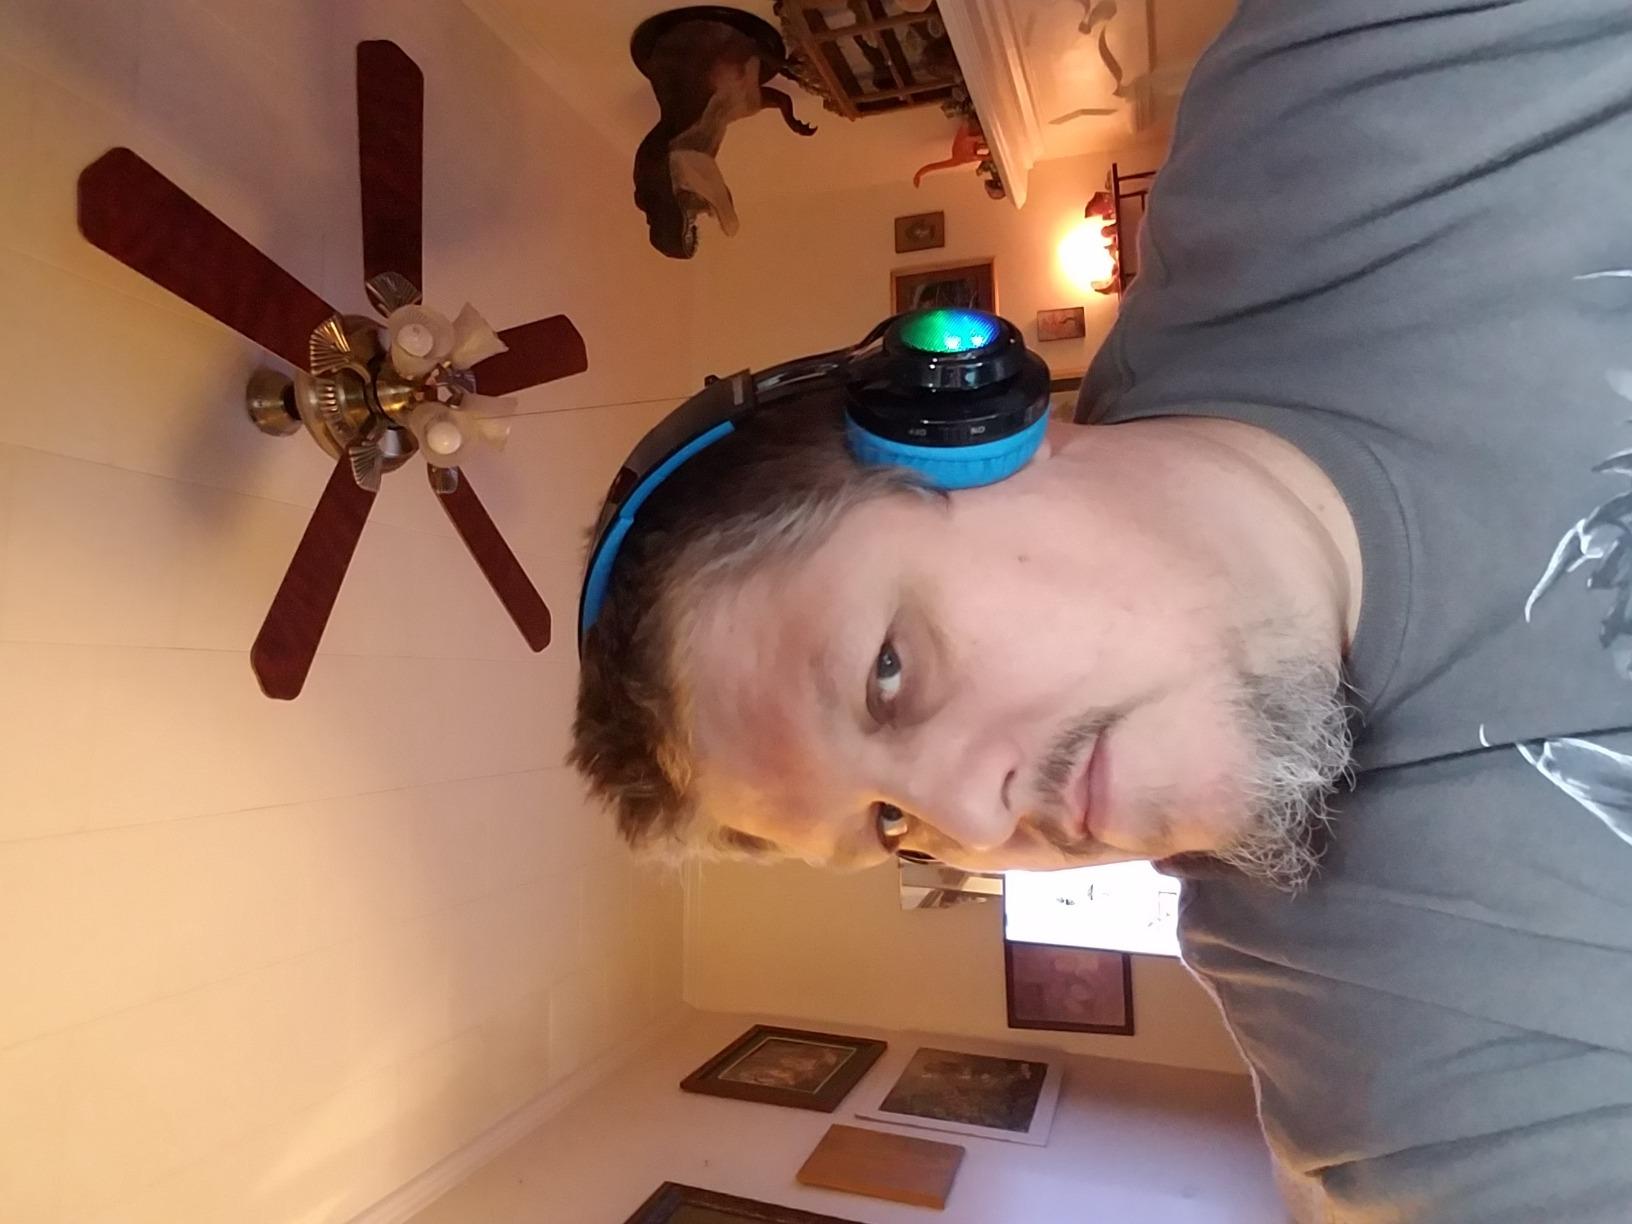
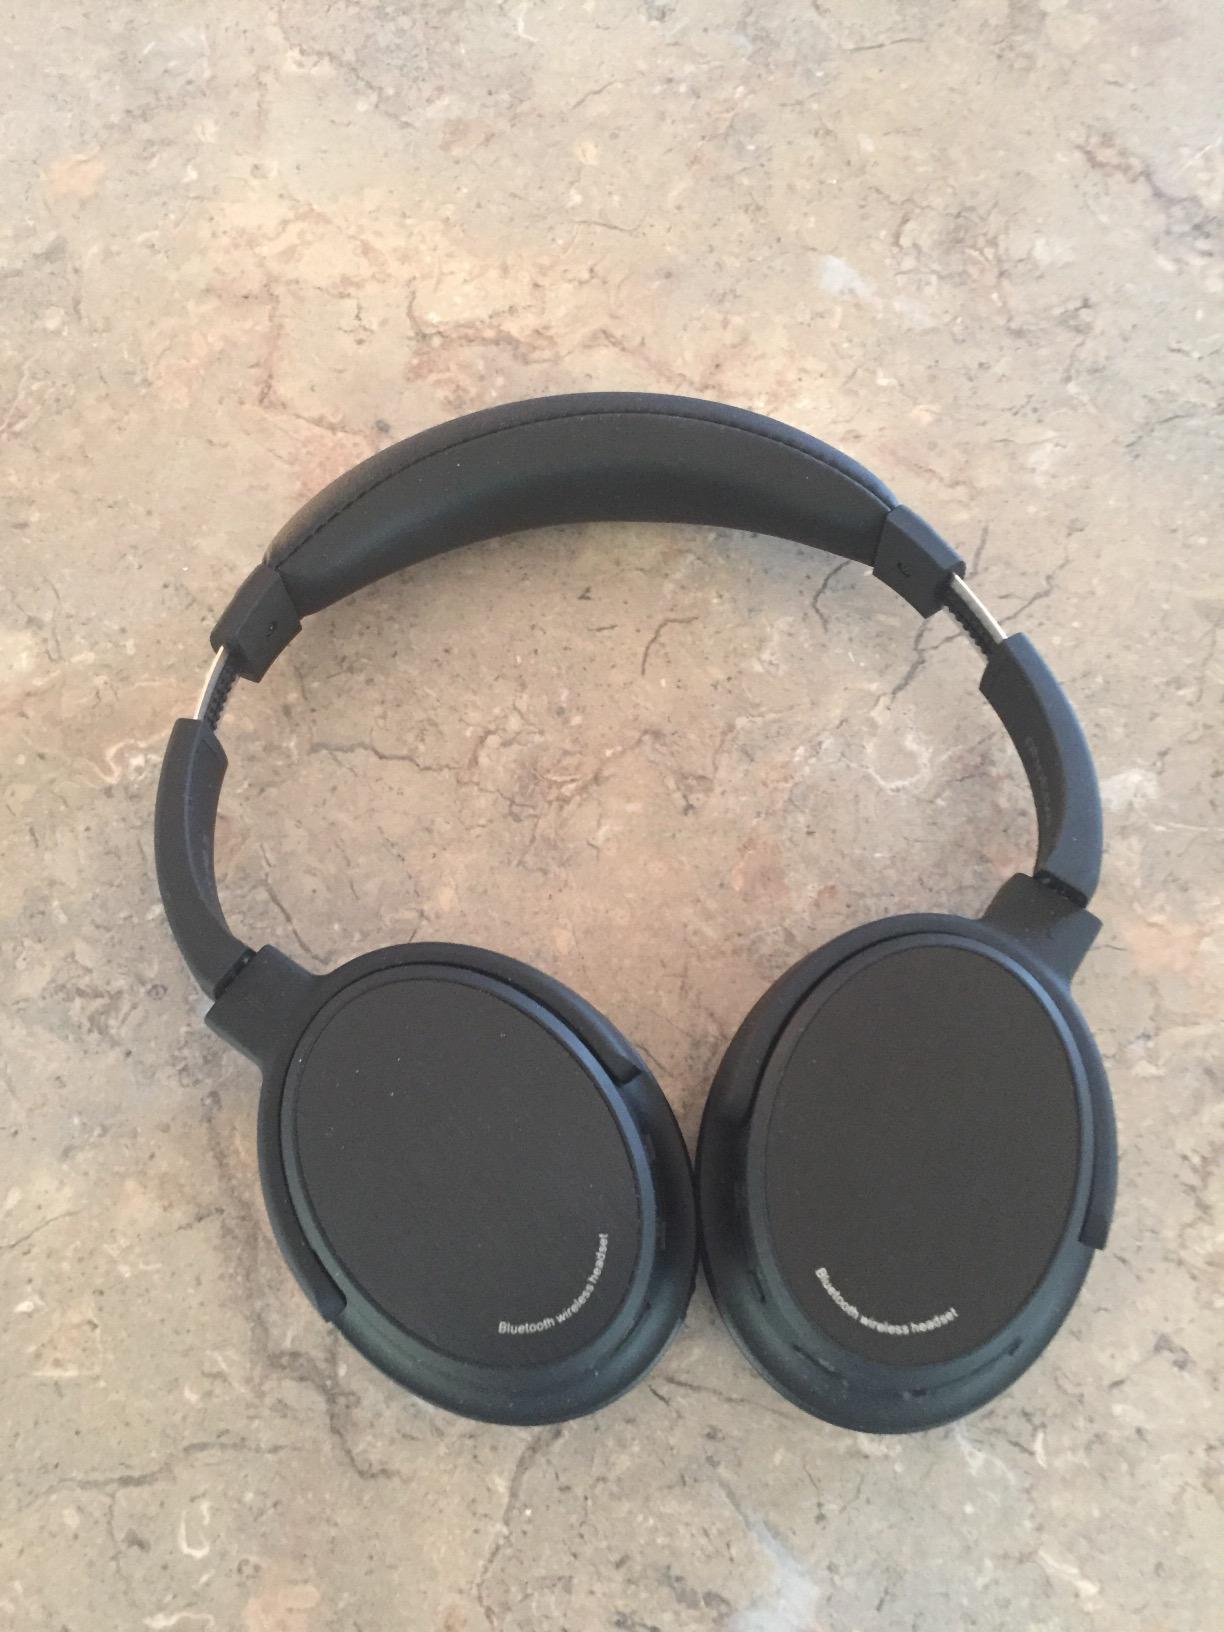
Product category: headphones
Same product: no